100 m running moose

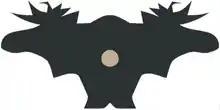
Sketch of a running moose target.

100 meter running moose (Norwegian "elgbaneskyting", Swedish "älgbaneskytte", Finnish "hirviammunta") is a shooting sport based on running targets simulating a moose moving sideways.